Snatcher (video game)

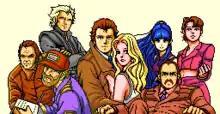
The main cast of "Snatcher". From left to right: Jean-Jack Gibson, Harry Benson, Random Hajile, Gillian Seed, Jamie Seed, Katrina Gibson, Benson Cunningham, and Mika Slayton.

"Snatcher" is set in the mid-21st century, fifty years after a biological weapon known as Lucifer-Alpha killed much of the world's population. In Neo Kobe City, a metropolis on an artificial island in eastern Asia, humanoid robots dubbed "Snatchers" have been recently discovered killing humans, donning their skin as a disguise, and replacing them in society. The Neo Kobe government quarantines the city from the outside world and establishes JUNKER, a task force to hunt Snatchers. The player takes on the role of Gillian Seed (Yusaku Yara/Jeff Lupetin), an amnesiac who can only remember that his past, along with that of his estranged wife Jamie (Kikuko Inoue/Susan Mele), is somehow related to Snatchers. He starts working at JUNKER in hopes that hunting Snatchers will bring his past to light.